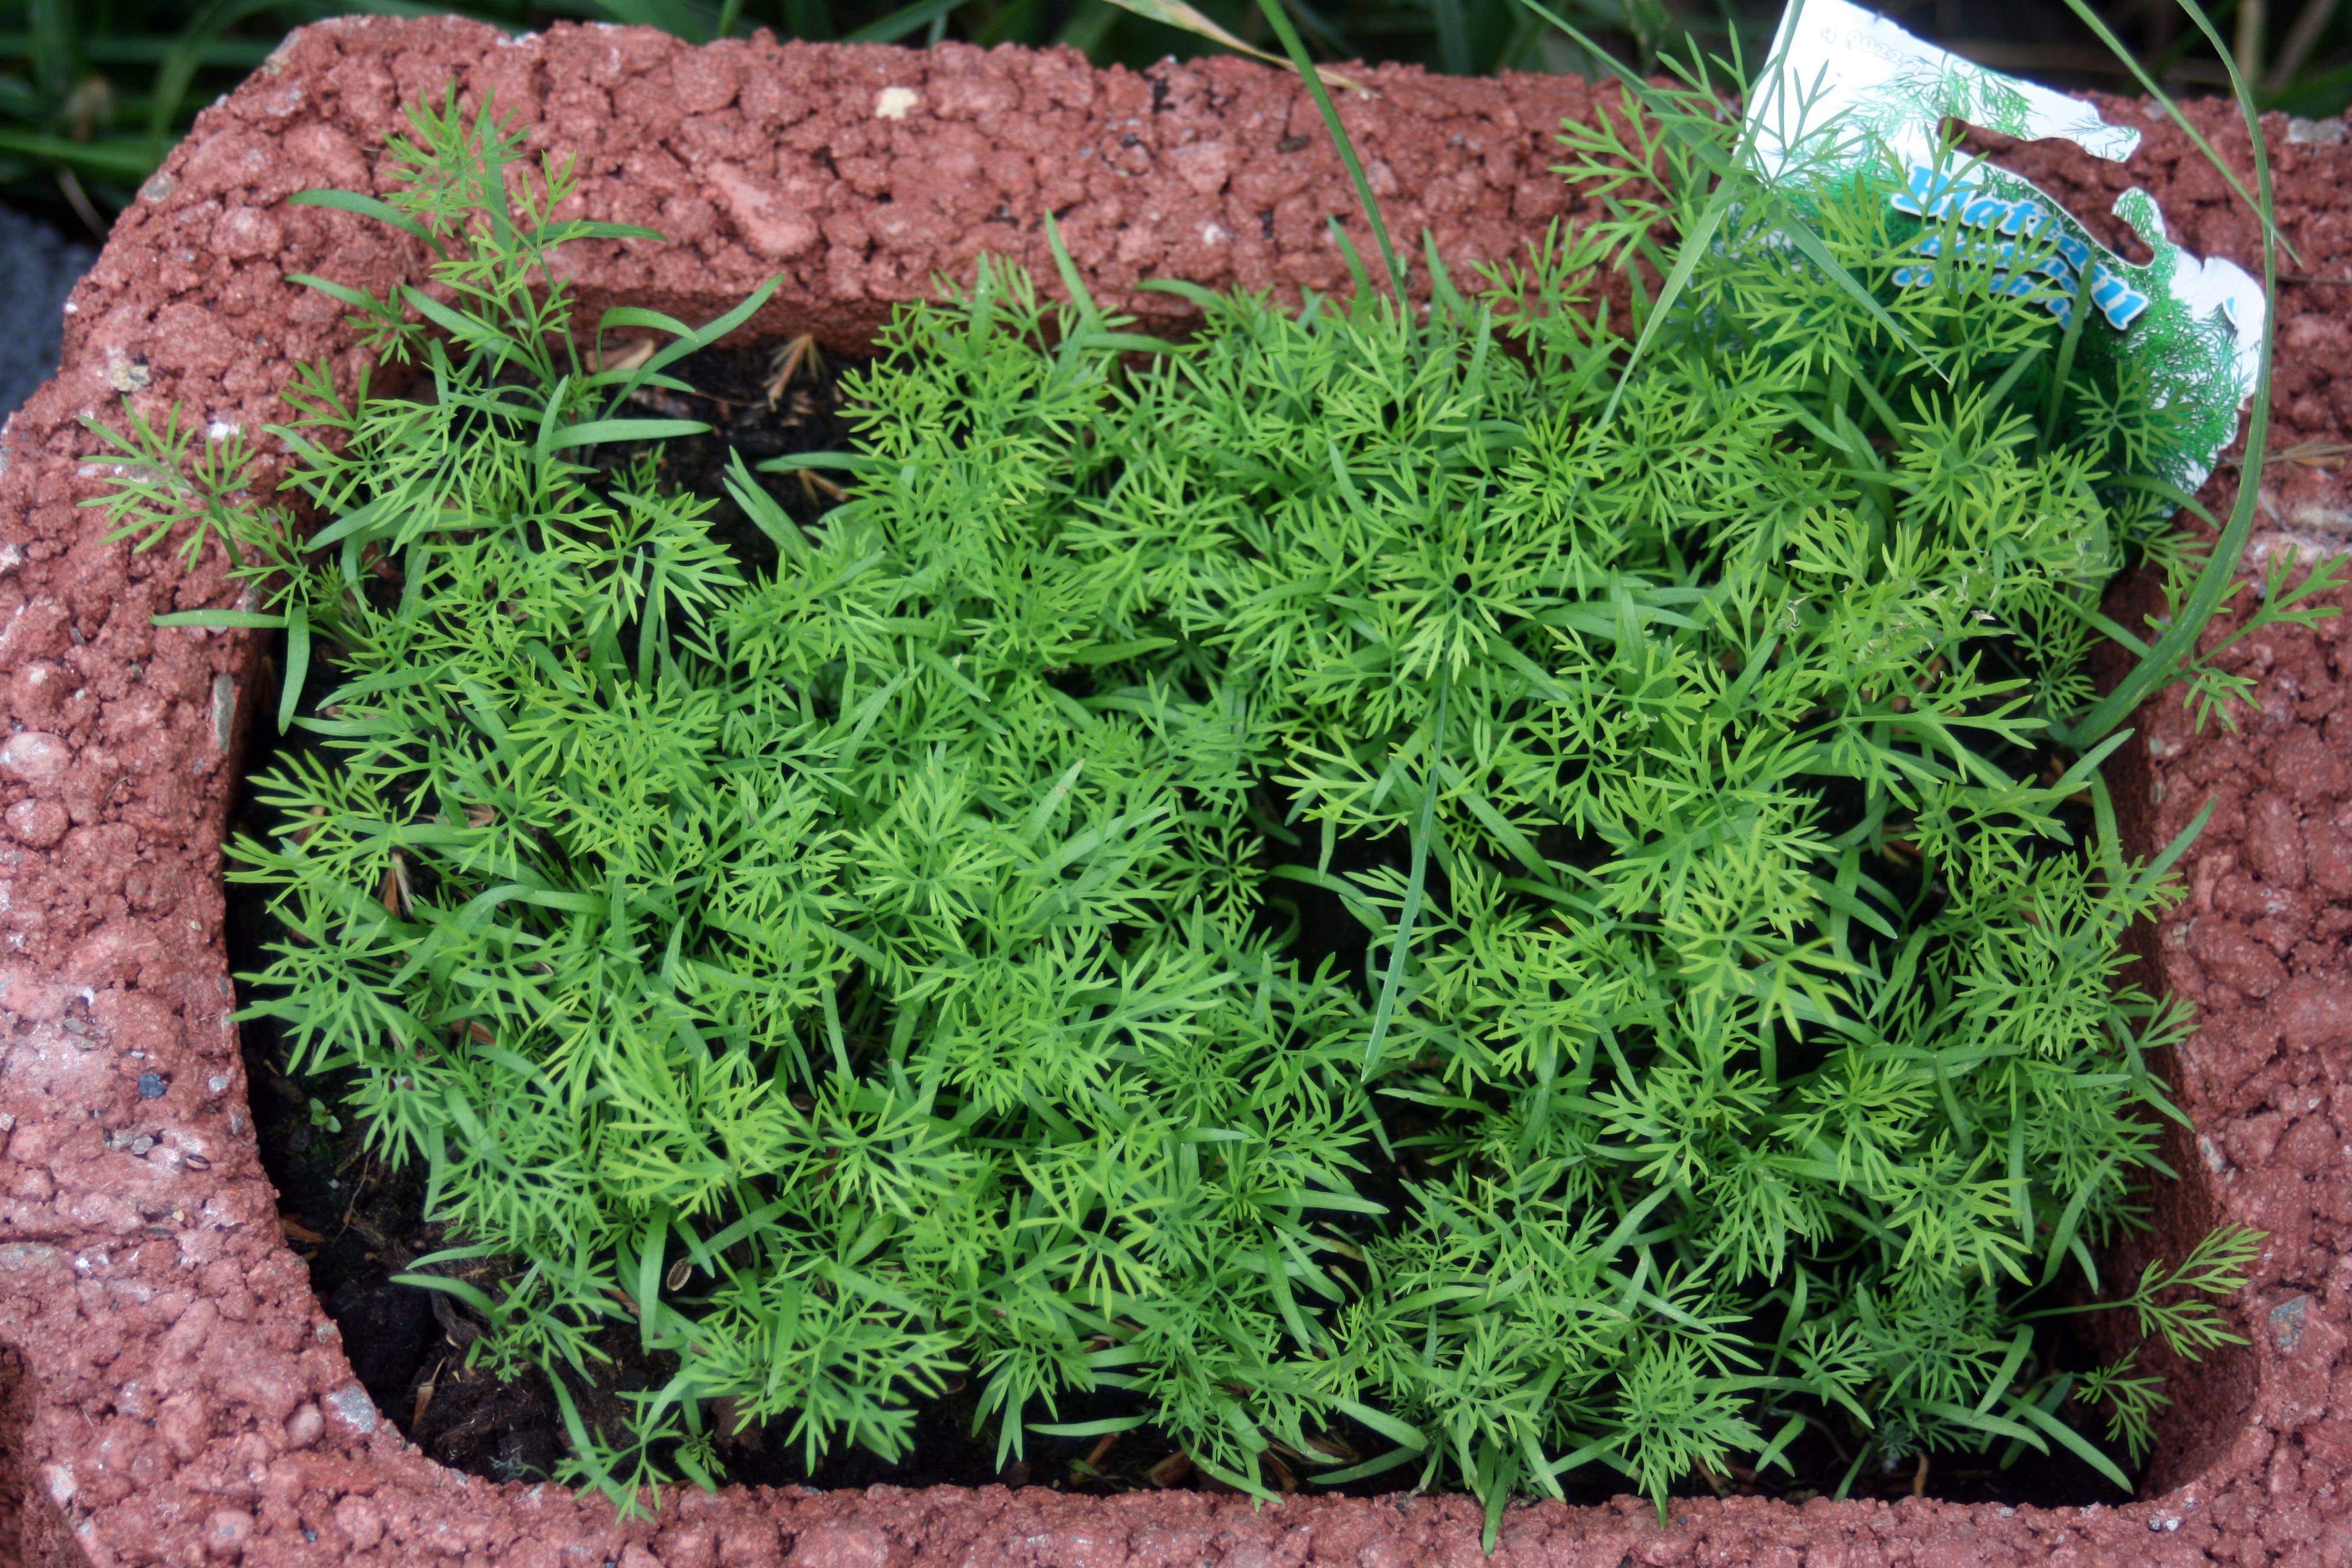
grass, plant, lawn, flower, spring, herb, produce, grow, soil, garden, bucket, dill, flowering plant, sowing, annual plant, grass family, land plant, parsley family, fines herbes, tea flower garden